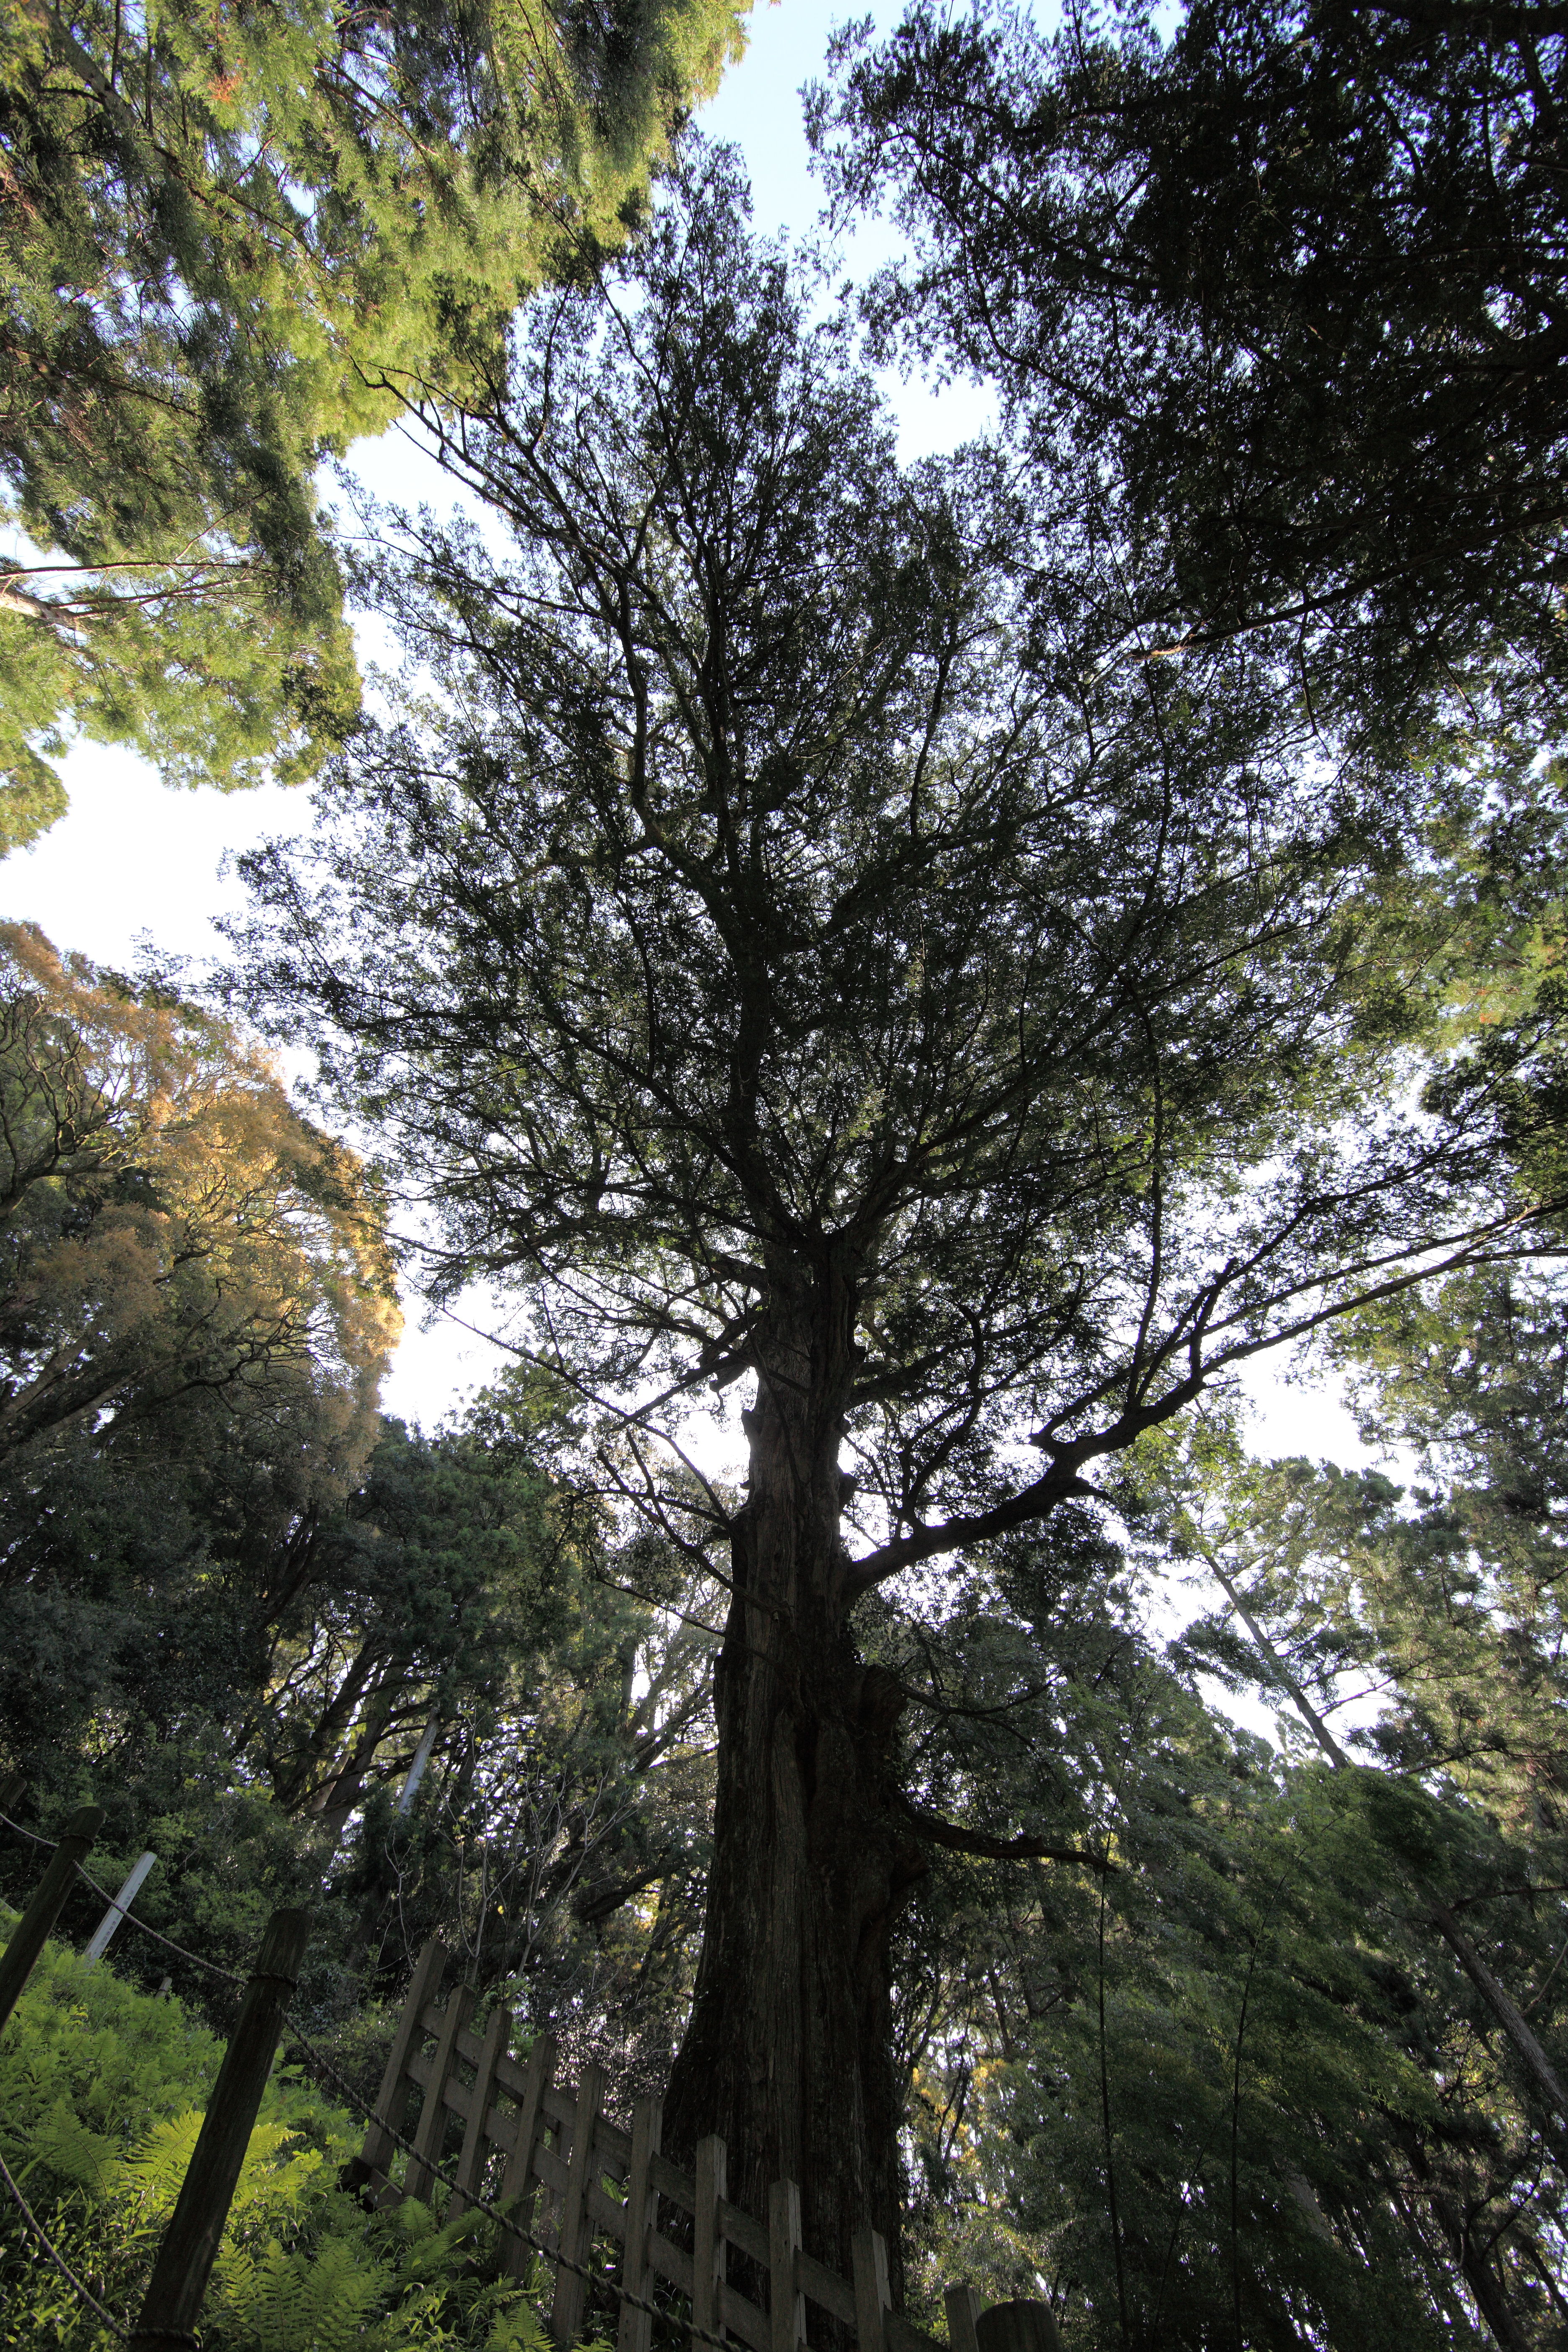
tree, forest, grass, branch, plant, sky, sunlight, leaf, trunk, spring, high, evergreen, autumn, flora, cool image, vegetation, deciduous, oak, shrine, tochigi, 5d, grove, hires, woodland, i, markii, hi, res, resolution, nasu, torinokosanshoujinja, nucifera, torreya, japanesenutmegyew, taxonomy binomial torreyanucifera, biome, old growth forest, woody plant, temperate broadleaf and mixed forest